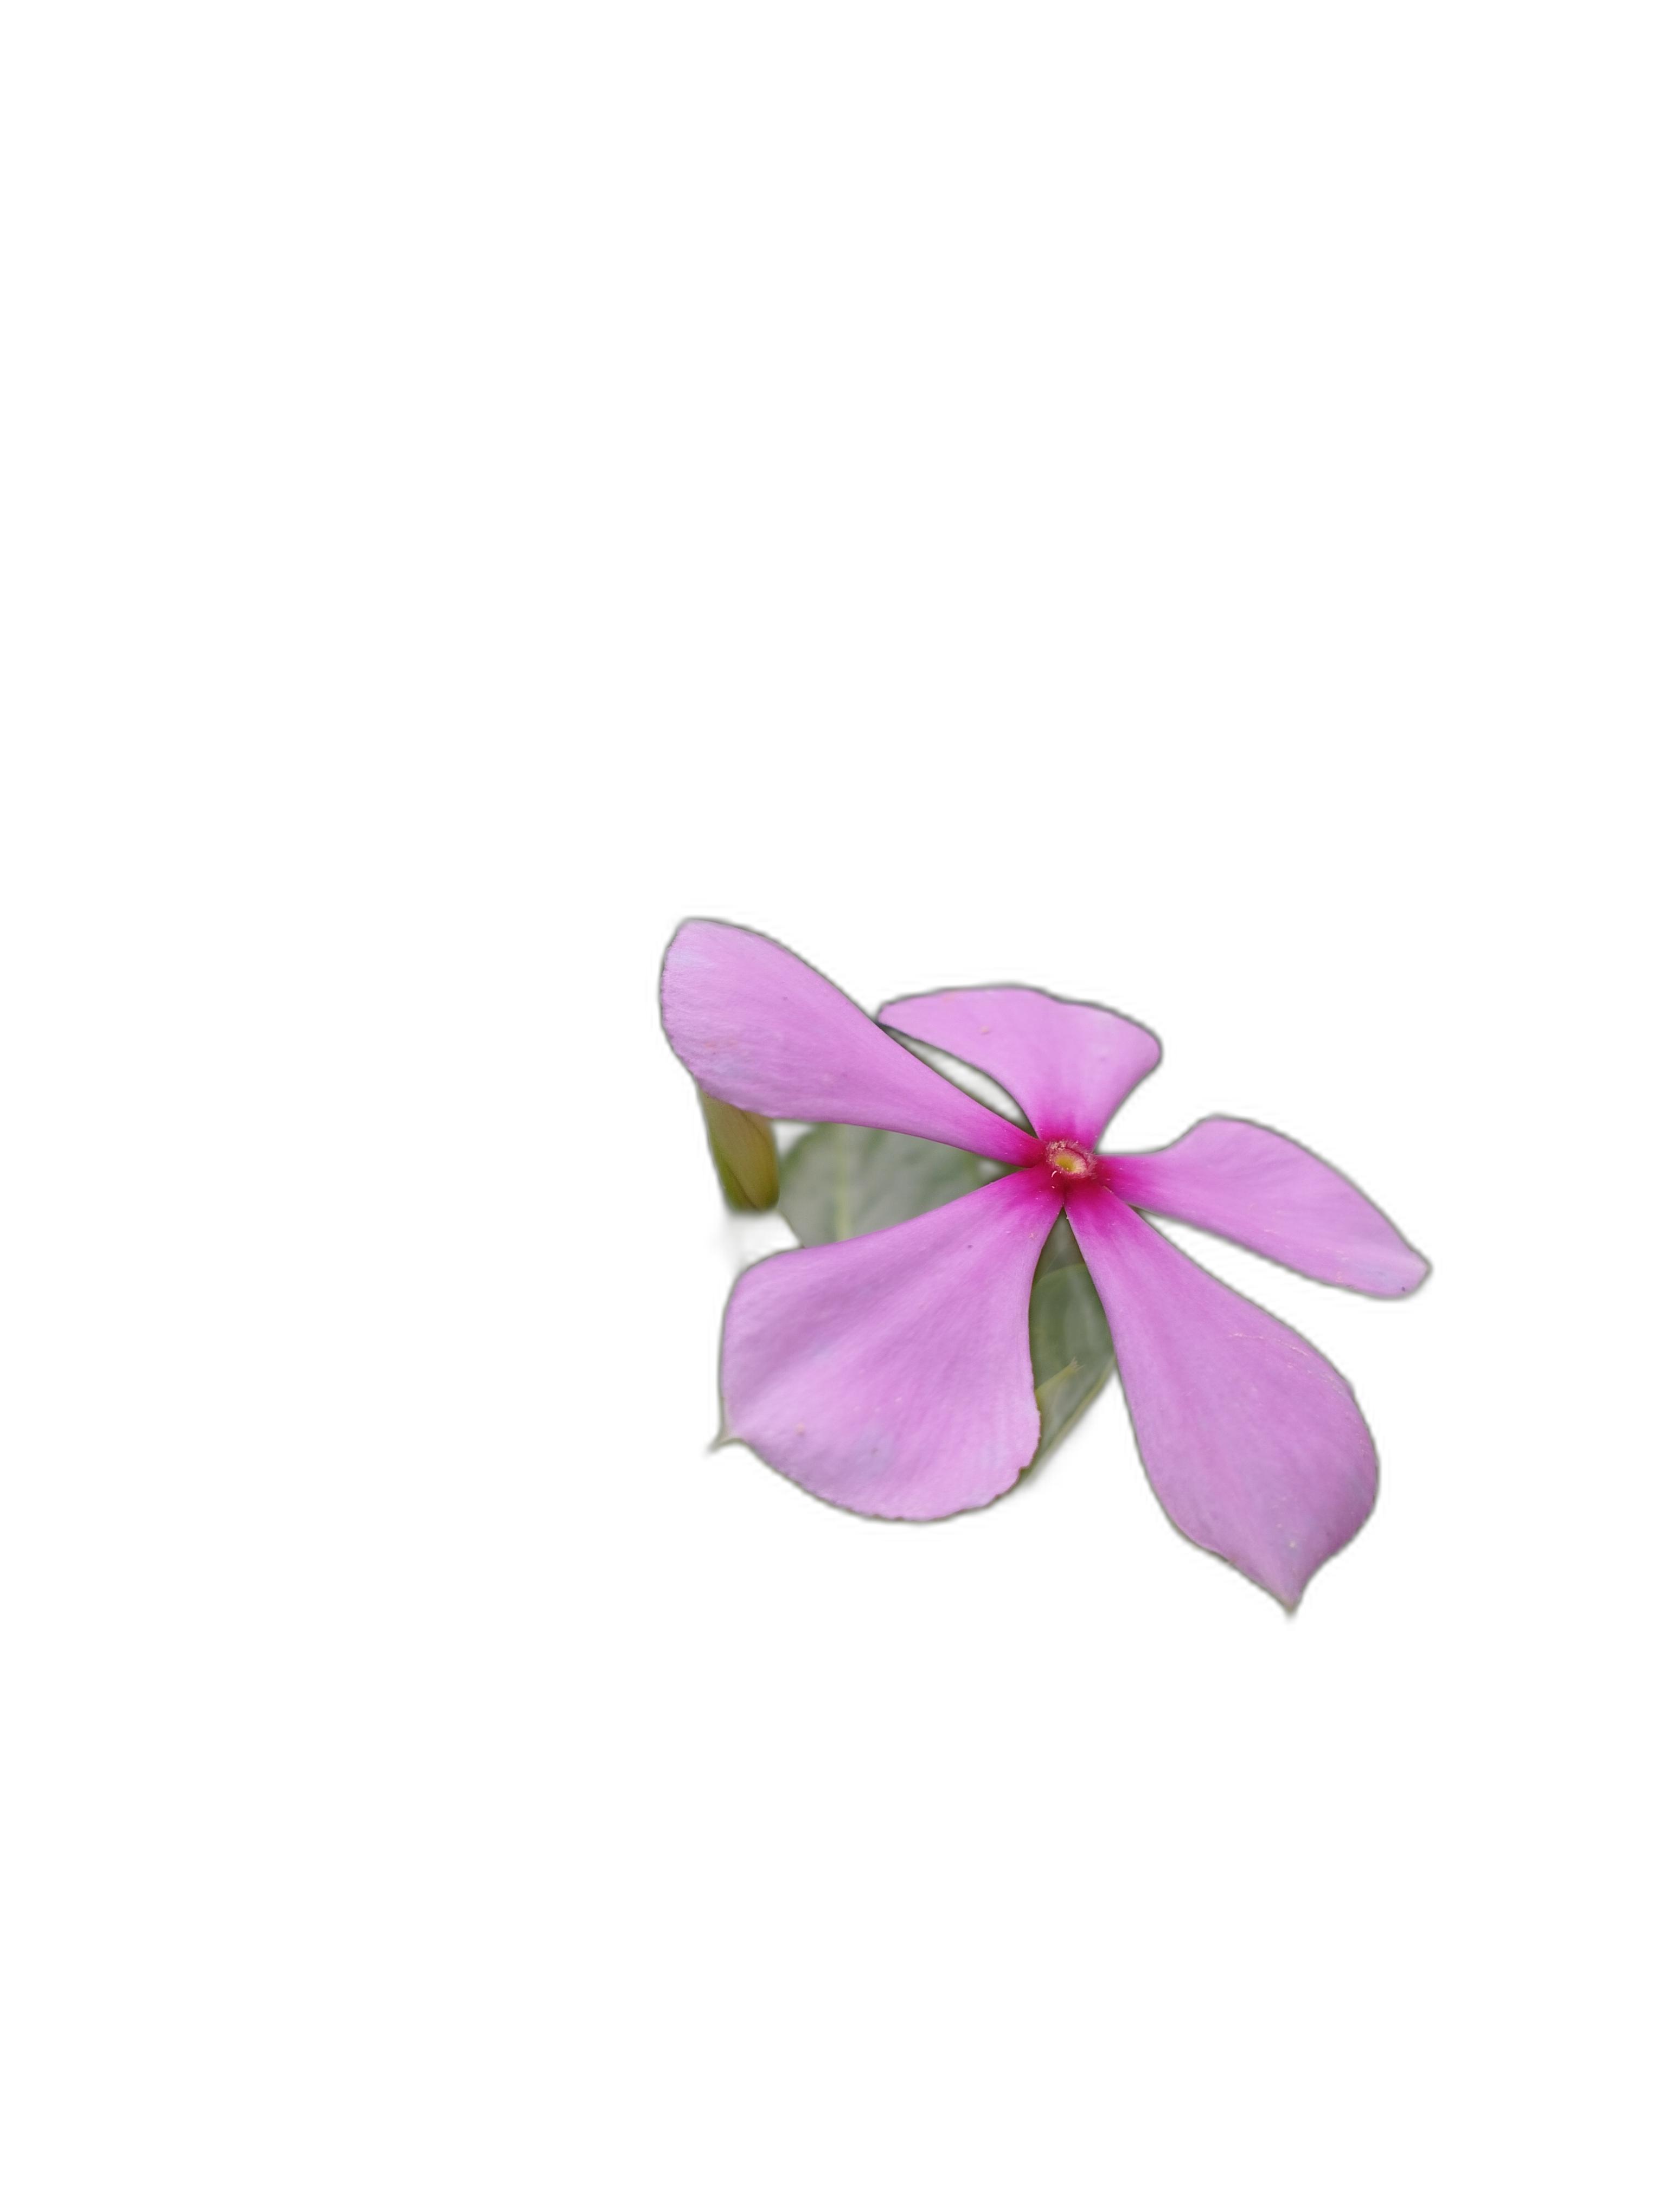
Label: Madagascar periwinkle